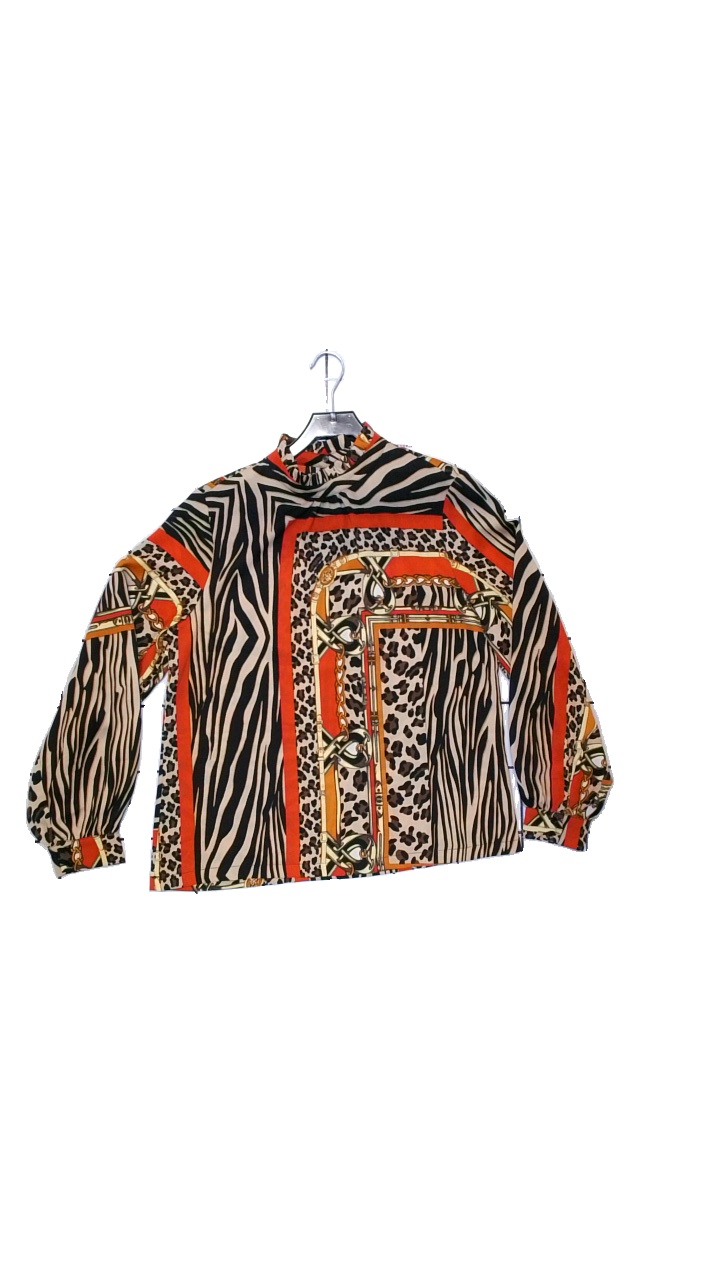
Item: Blouse (Ladies)
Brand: Vero Moda
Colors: Multicolor, Brown, Red, Black
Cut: Loose
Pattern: Other
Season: All
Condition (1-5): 5
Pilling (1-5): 5
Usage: Reuse
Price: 50-100